Orientalizing period

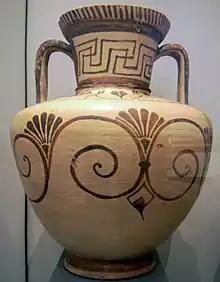
New motifs on an East Greek vase: the palmette and volute

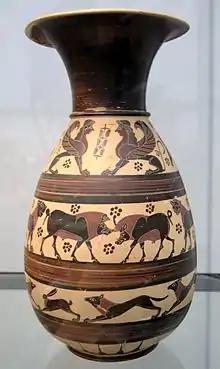
Corinthian orientalising jug, c. 620 BC, Antikensammlungen Munich

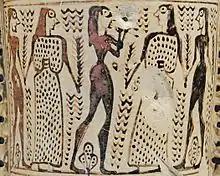
Neck of a Proto-Attic "loutrophoros" by the Analatos Painter.

The Orientalizing period or Orientalizing revolution is an art historical period that began during the later part of the 8th century BC, when art of the Eastern Mediterranean and the Ancient Near East heavily influenced nearby Mediterranean cultures, most notably Archaic Greece. The main sources were Syria, Assyria, Phoenicia, and Egypt. With the spread of Phoenician civilization by Carthage and Greek colonisation into the Western Mediterranean, these artistic trends also influenced the Etruscans and early Ancient Romans in the Italian peninsula.